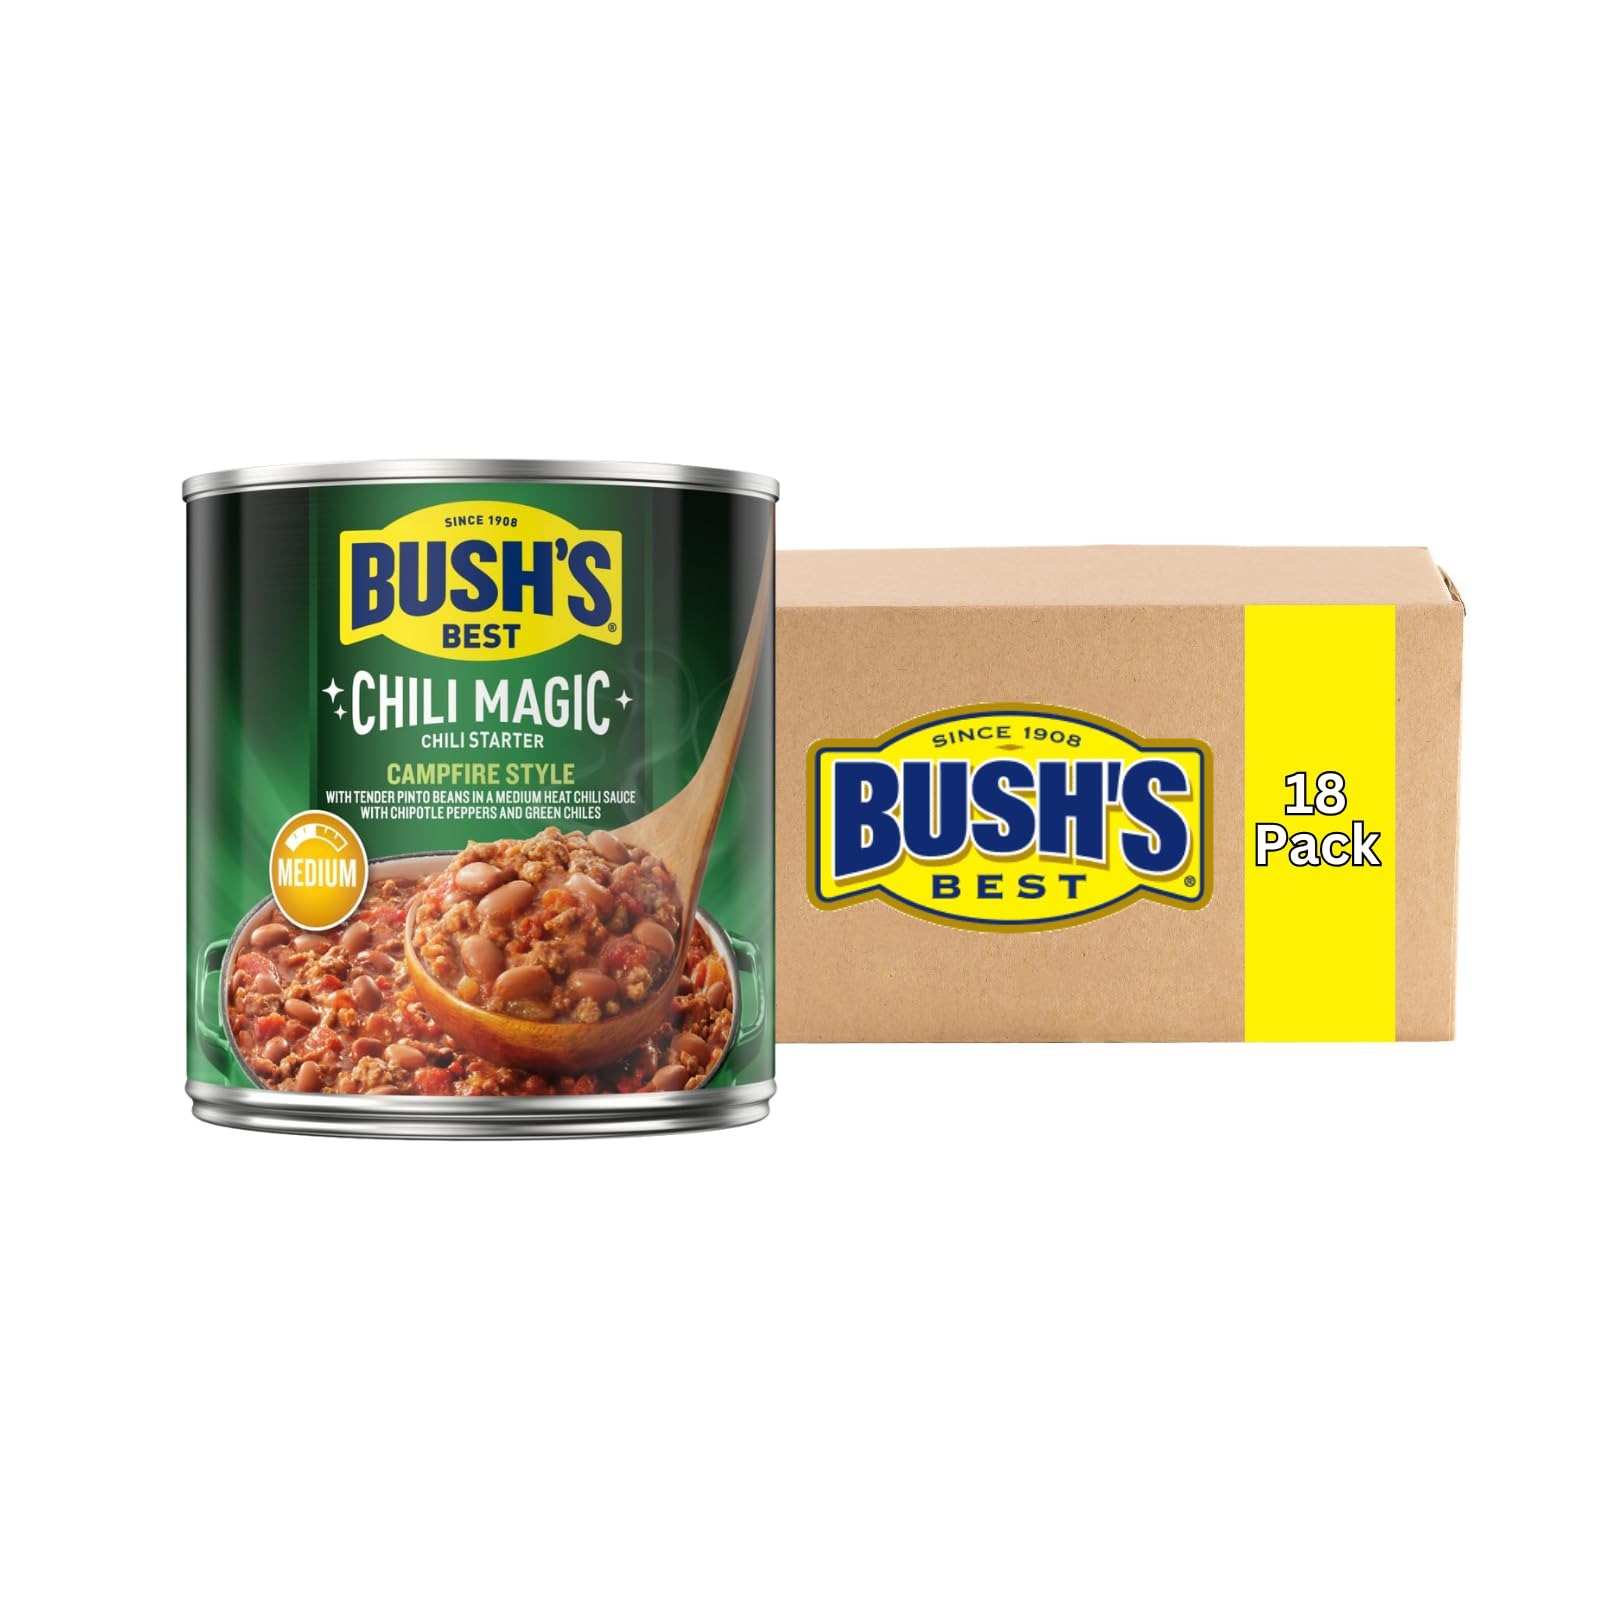
Item Name: Bush's Best, Chili Starter - Campfire Style, 15.5 Oz (Pack of 18)
Bullet Point 1: Stock your pantry with 15.5 Oz recyclable cans of Bush’s Campfire Style Chili Magic Chili Starter
Bullet Point 2: Bush’s Campfire Style Chili Magic is made from tender pinto beans in a medium-heat chili sauce with smoky chipotle and green bell peppers
Bullet Point 3: Bush’s Chili Magic magically transforms tomatoes and your favorite protein into cooked-all-day chili in under 30 minutes.
Bullet Point 4: Vegetarian, gluten-free and low fat
Bullet Point 5: A pantry staple with 6g of plant-based protein (5% DV) and 4g of fiber (16% DV) per serving (See nutrition information for sodium content)
Product Description: Where there’s chipotle smoke, there’s chili fire. Bush’s Chili Magic Campfire Style chili starter brings tender pinto beans together with smoky chipotle and green bell peppers for quick, unforgettable chili any night of the week. Bush’s Chili Magic transforms tomatoes and your favorite protein into a delicious chili magically fast.
Value: 279.0
Unit: Ounce

Price: 14.8